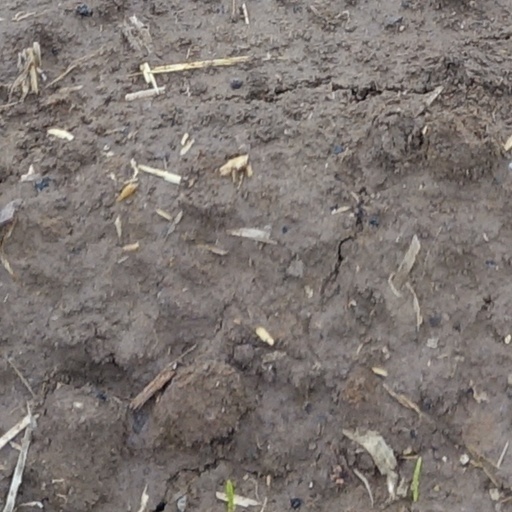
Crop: wheat